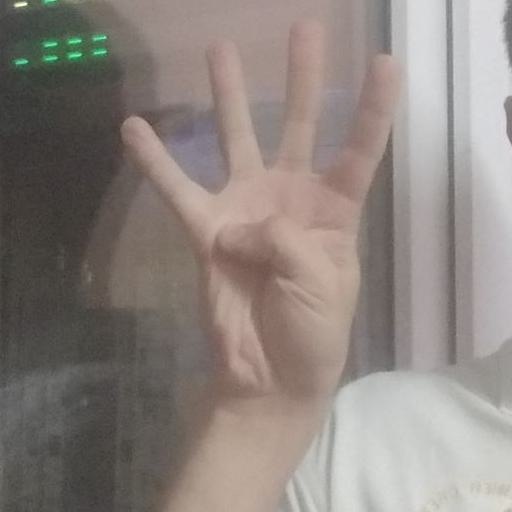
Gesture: four